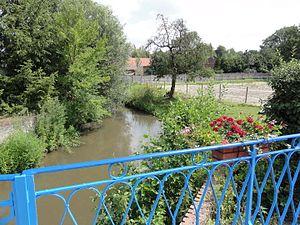
Sommaing (Nord, Fr) l'Écaillon.
Sommaing est une commune française, située dans le département du Nord en région Hauts-de-France.